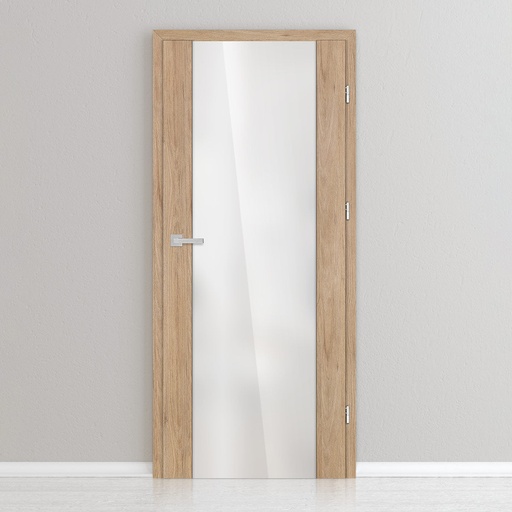
Врата ERKADO - FRAGI 15
Обичаме книгите. Обичаме и масивните, красиви библиотеки, в които те се съхраняват. А сега си представете врата FRAGI като рамка за Вашето офис пространство в дома. Аромат на дърво, стари книги и атмосфера на спокойствие и съсредоточеност.
Brand: ERKADO
Category: Furniture > Cabinets & Storage > Closets > Closet Doors